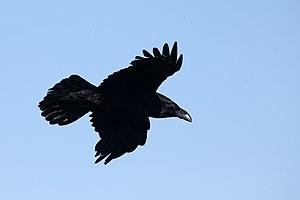
Grand corbeau à la Dent de Vaulion.